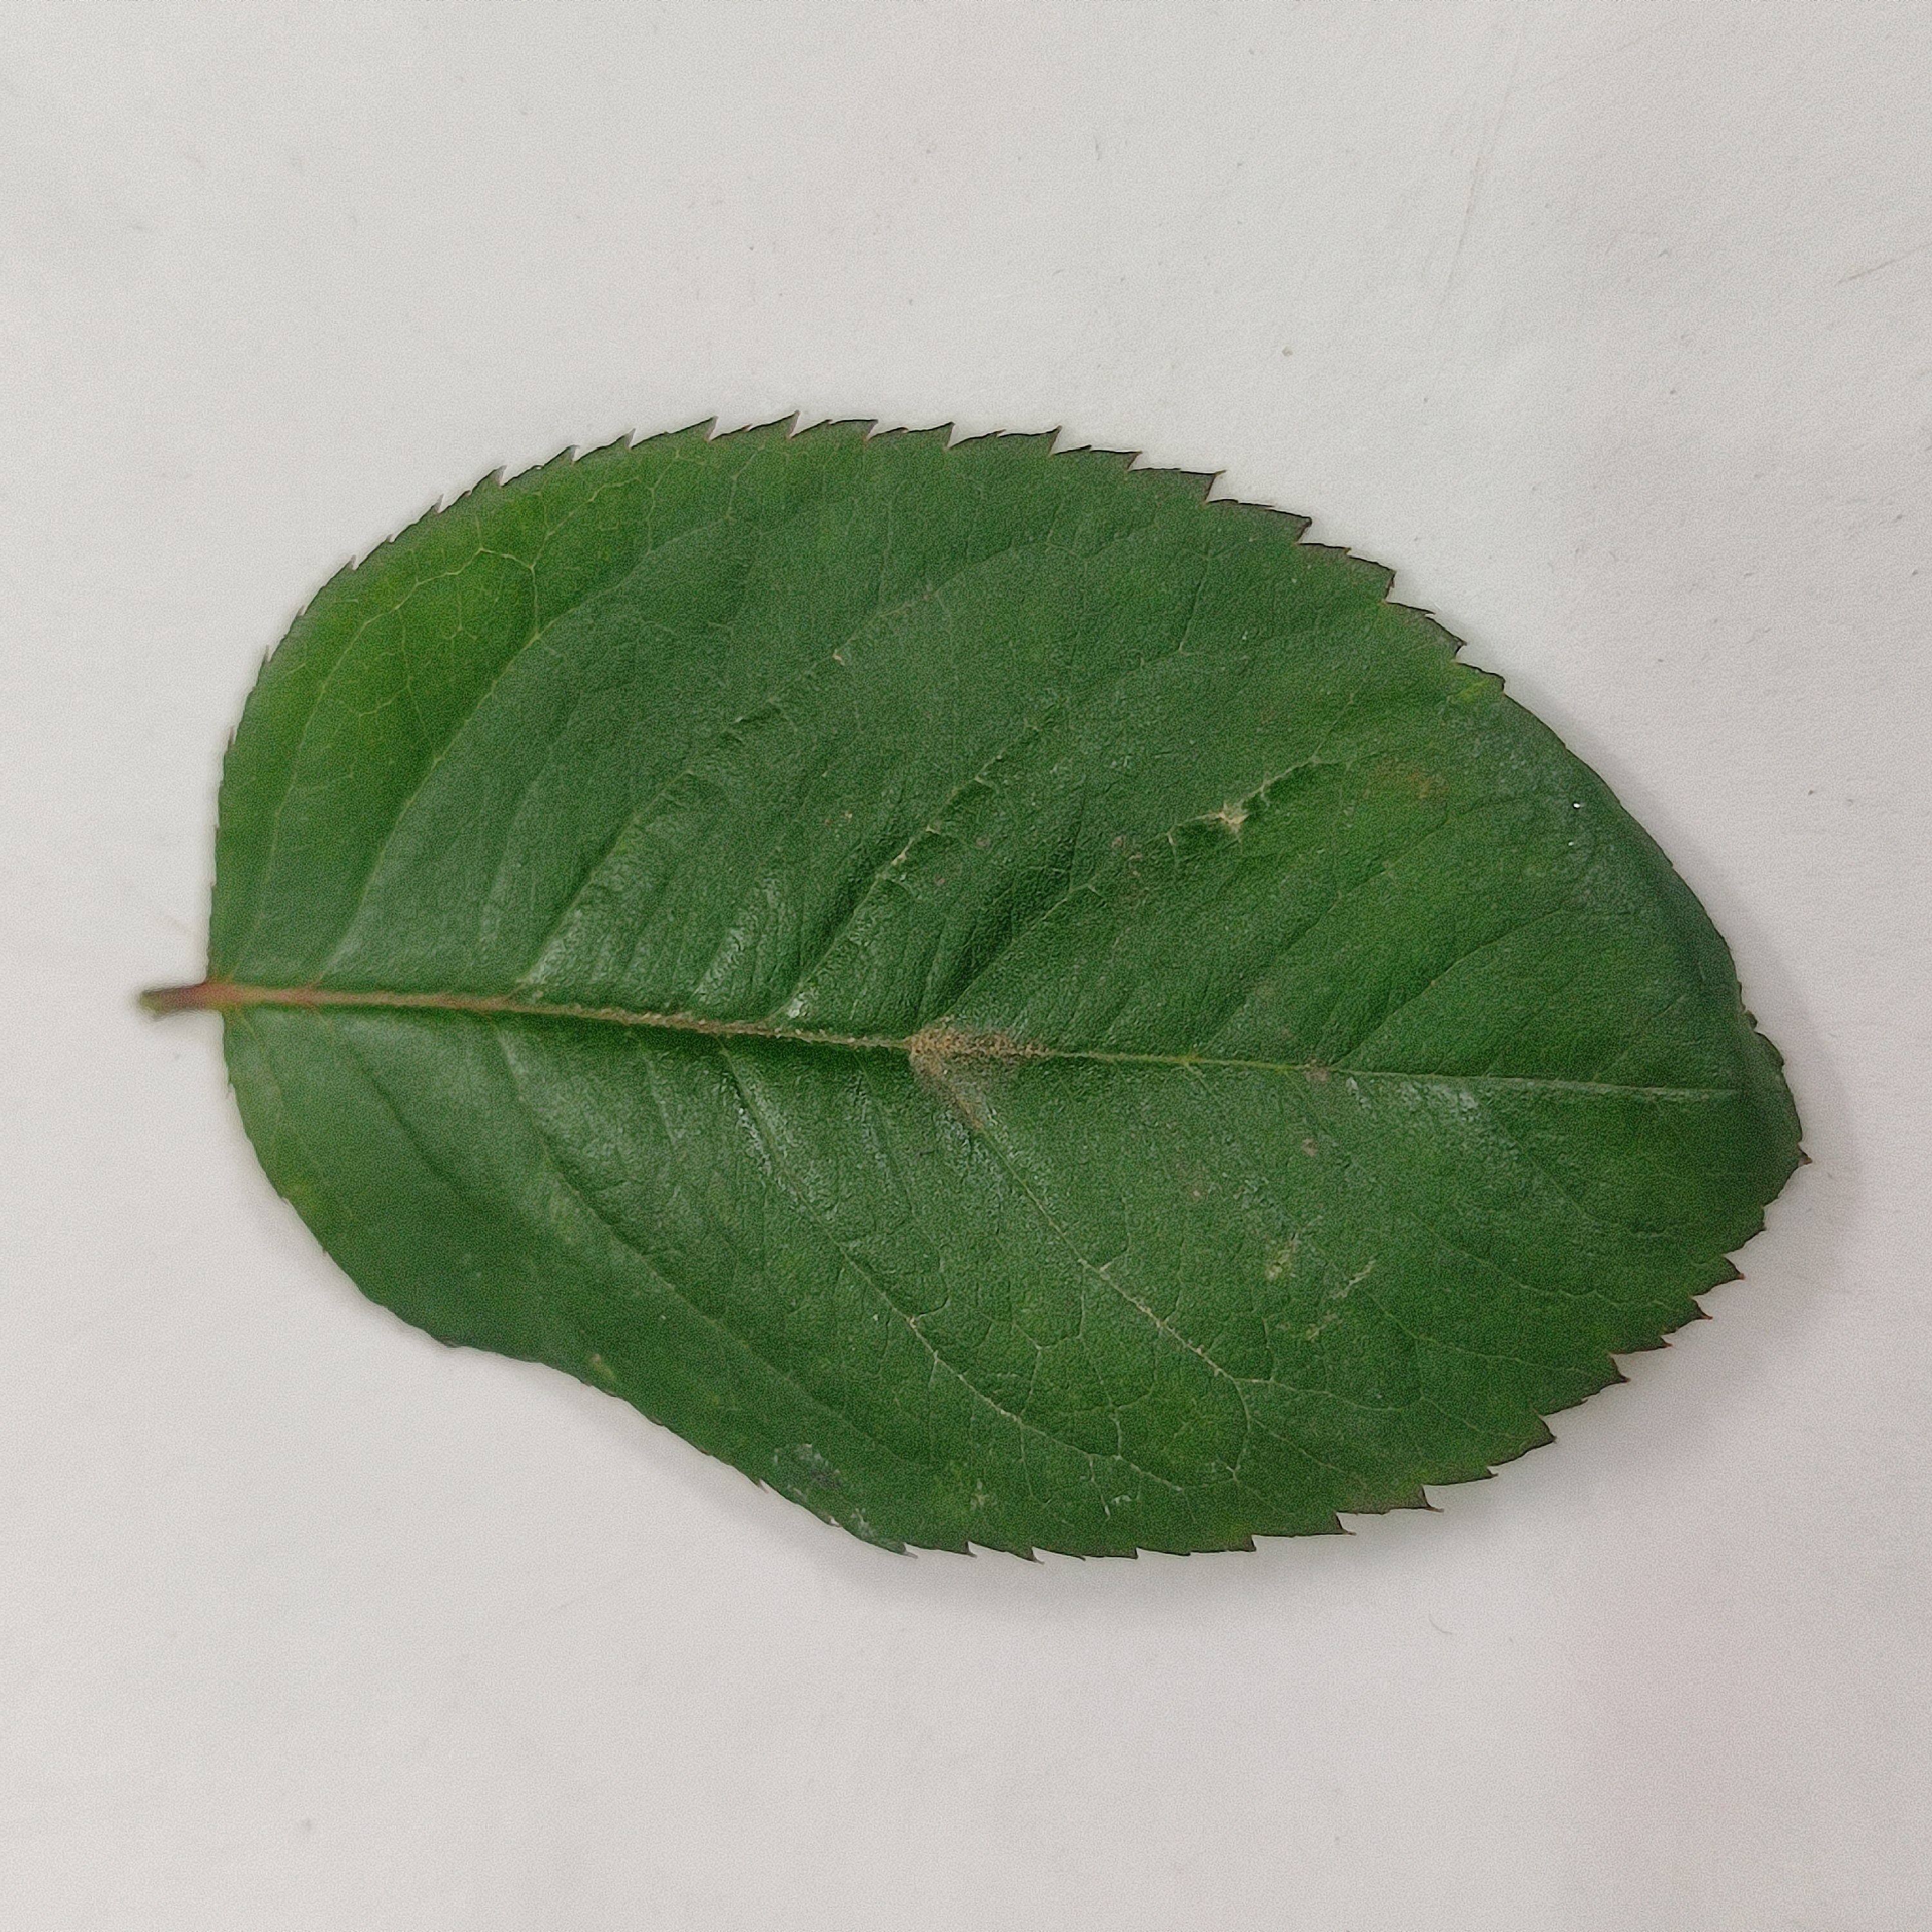
Label: Healthy Leaf